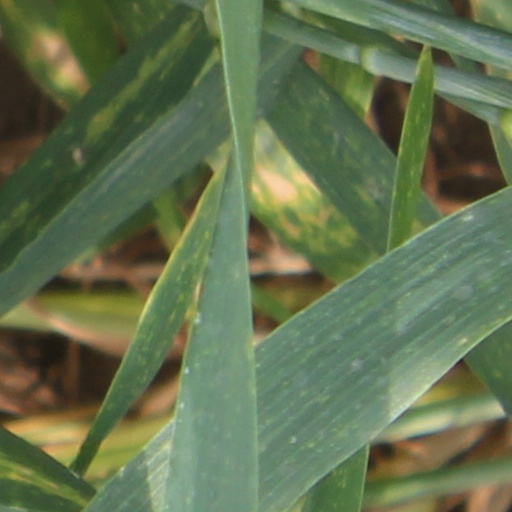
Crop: wheat